Wang Jue

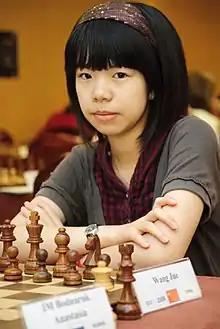
Wang Jue, WChJ Athens 2012

Wang Jue (born 17 October 1995 in Beijing) is a Chinese chess player, who holds the FIDE title of Woman Grandmaster.